Mont Clare, Pennsylvania

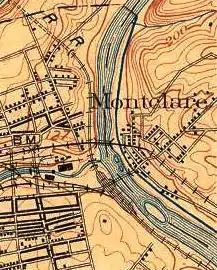
1906 Topographic Map of Mont Clare

In 1900, the volunteer Mont Clare Fire Company was formed. Chartered in 1910, Company 55 celebrated their 100th anniversary in 2010. Besides traditional fire and rescue, they have water rescue units with boats and divers, reflecting the river and canal location of Mont Clare. In 2012, under economic pressure from the township, the Company merged with the volunteer Oaks Fire Company to form the Black Rock Volunteer Fire Company, Montgomery County Station 99. The Black Rock Company continued operations from the Mont Clare and Oaks fire houses for many years. Circa 2021 the firehouse signage and many vehicles were removed.